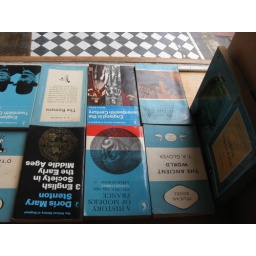
Pelican history paperbacks on a shelf in my new window display, Brighton Books, 18 Kensington Gardens, Brighton.